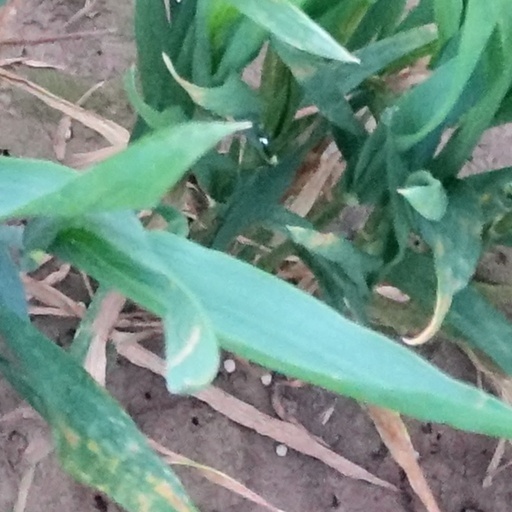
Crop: wheat